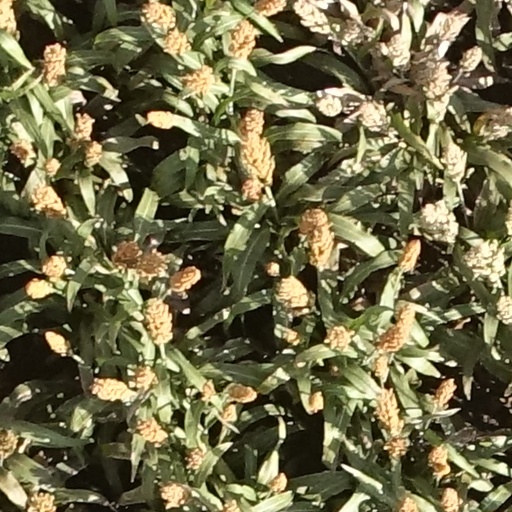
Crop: sorghum